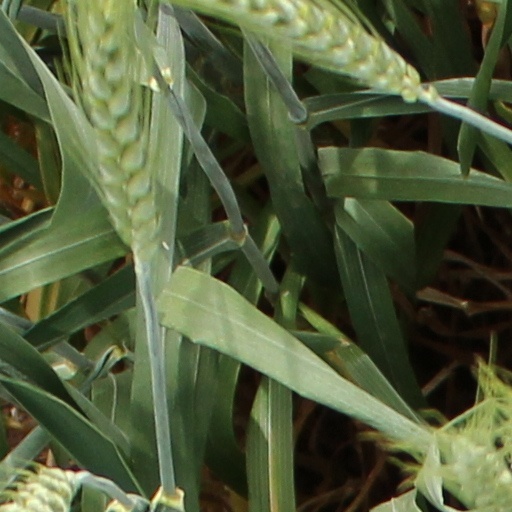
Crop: wheat